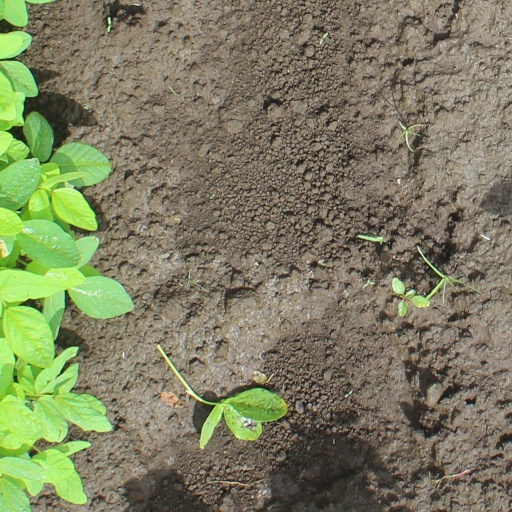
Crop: soybean